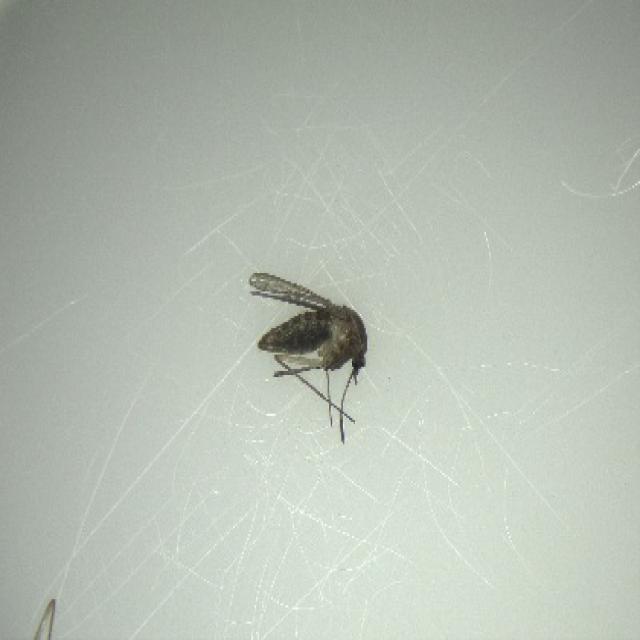
Species: culex_tritaeniorhynchus